London Bridge station organ

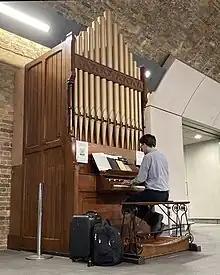
The organ at London Bridge station following its relocation in 2022

The London Bridge station pipe organ, popularly known as Henry, is a Victorian pipe organ located at London Bridge station in London, England. Originally built in 1880 by Henry Jones for Christ Church at Whetstone, it was moved to its current location for public use in 2022 by the "Pipe Up for Pipe Organs" charity project who recovered the organ from the church following its closure in 2020. It bears one manual with fifty-six notes spanning from C to g, a pedalboard from C to f', and five stops.